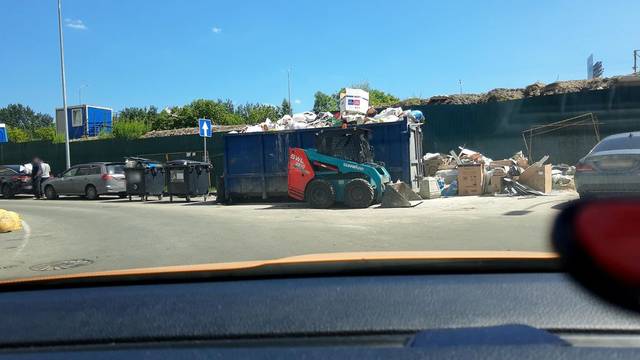
Region: Russia
Coordinates: 55.798, 37.378